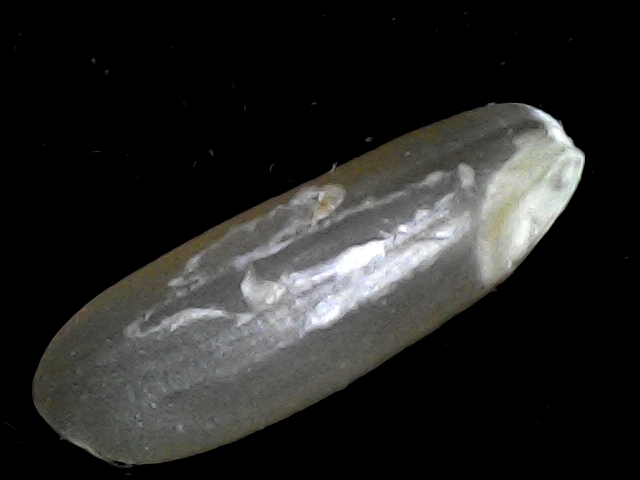
Rice variety: BR23